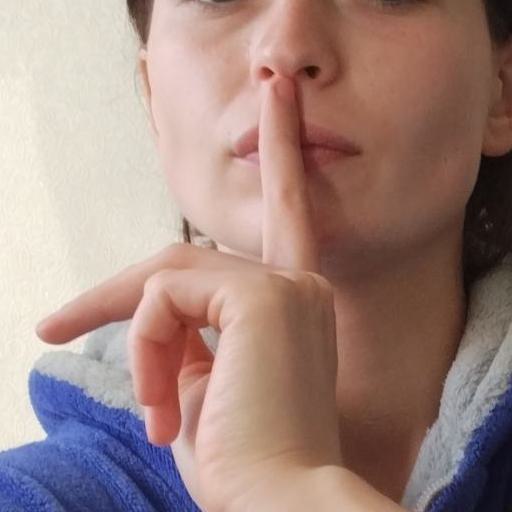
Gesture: mute